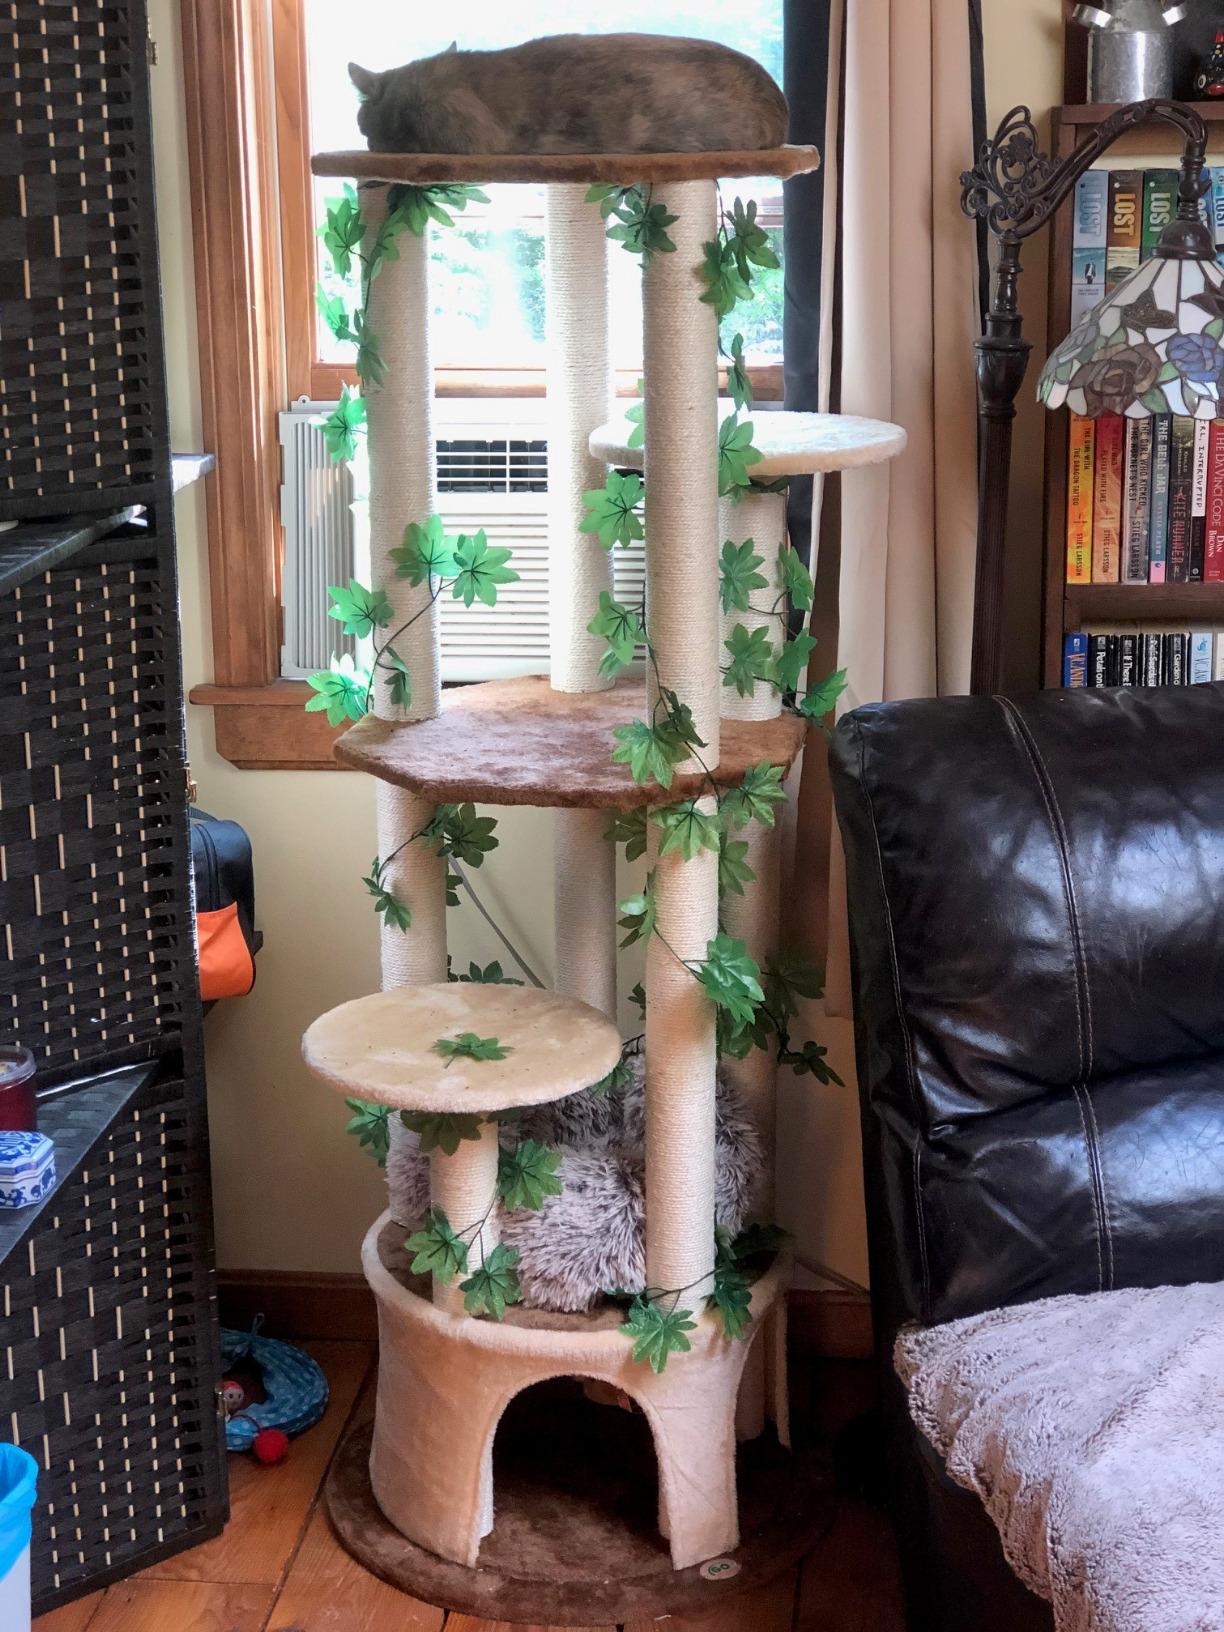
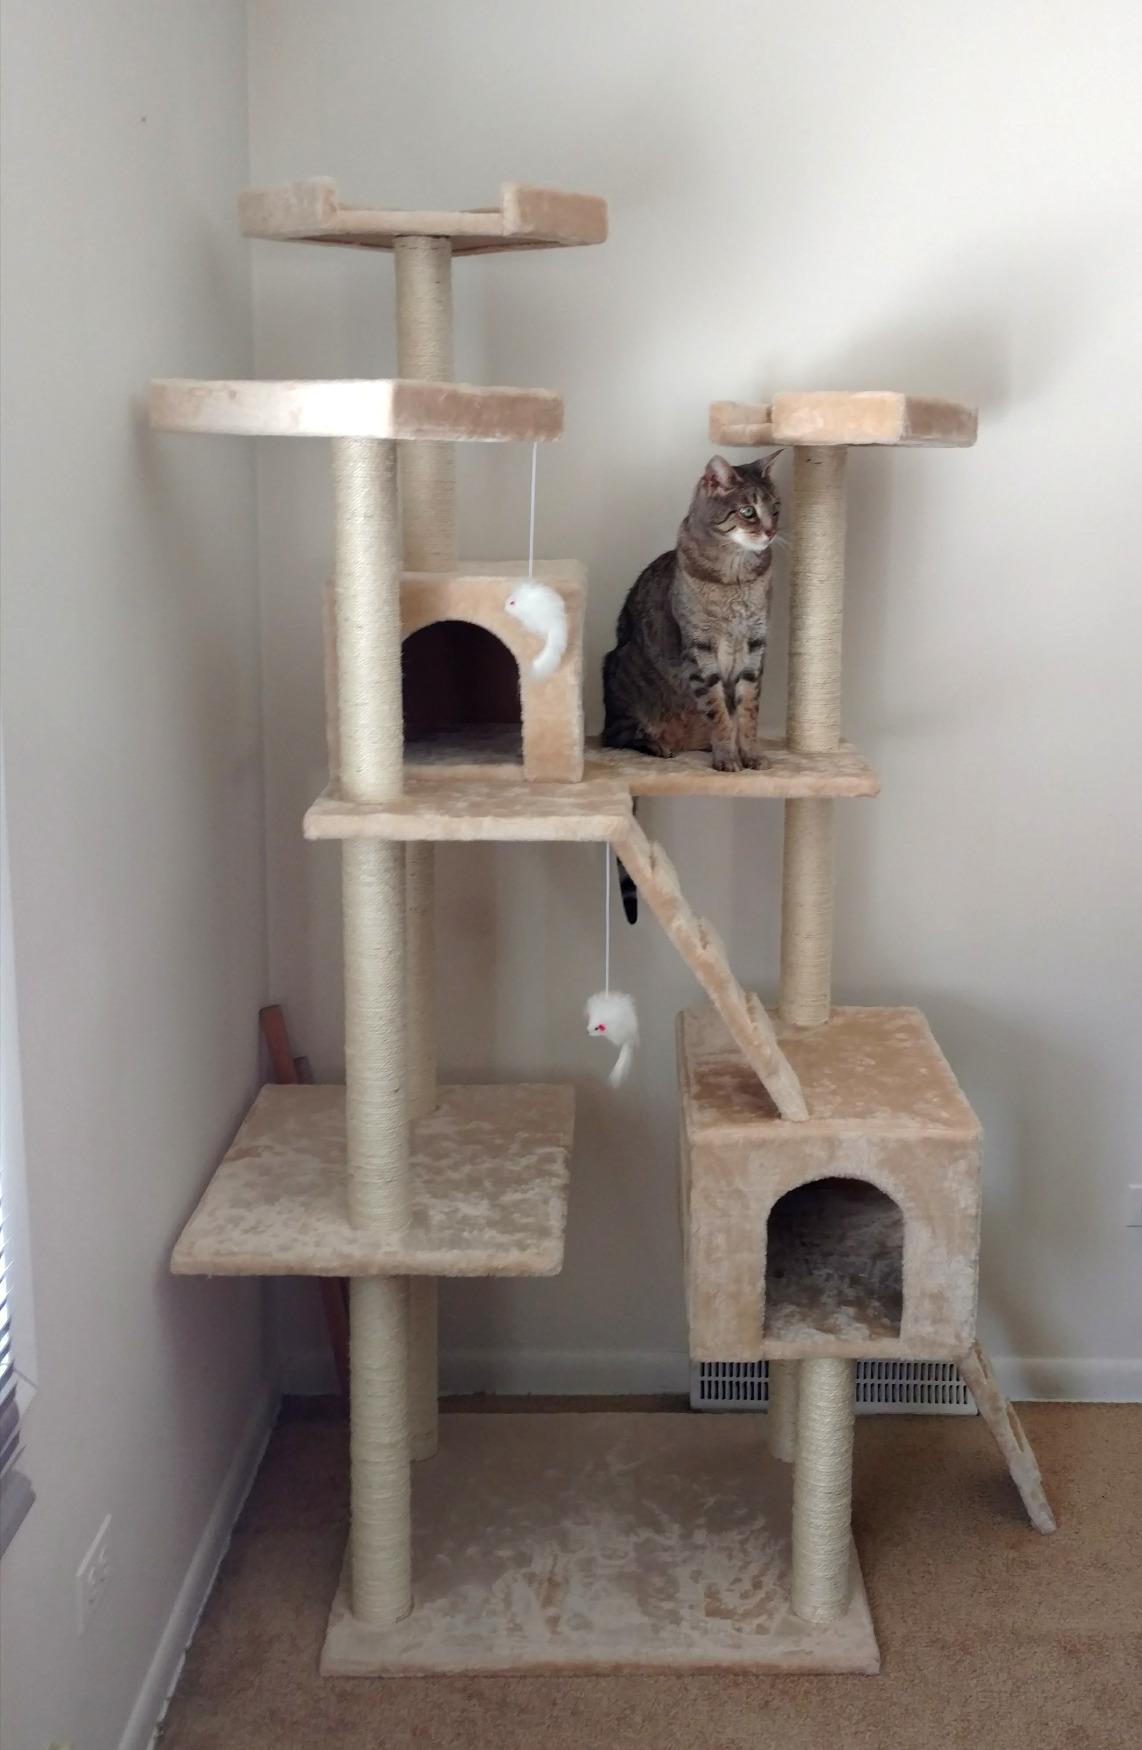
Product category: items_cat tree
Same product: no